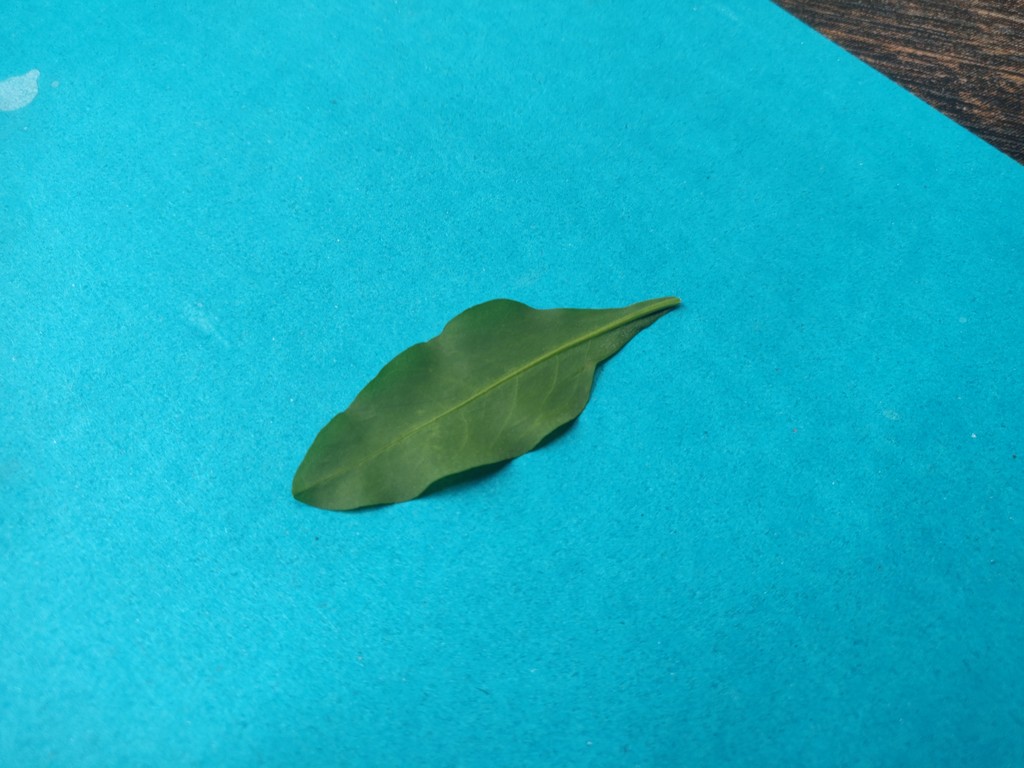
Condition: Healthy
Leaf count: single
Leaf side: back